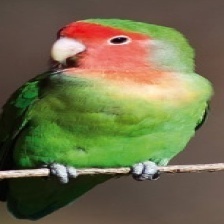
Species: ROSY FACED LOVEBIRD
Scientific name: AGAPORNIS ROSEICOLLIS